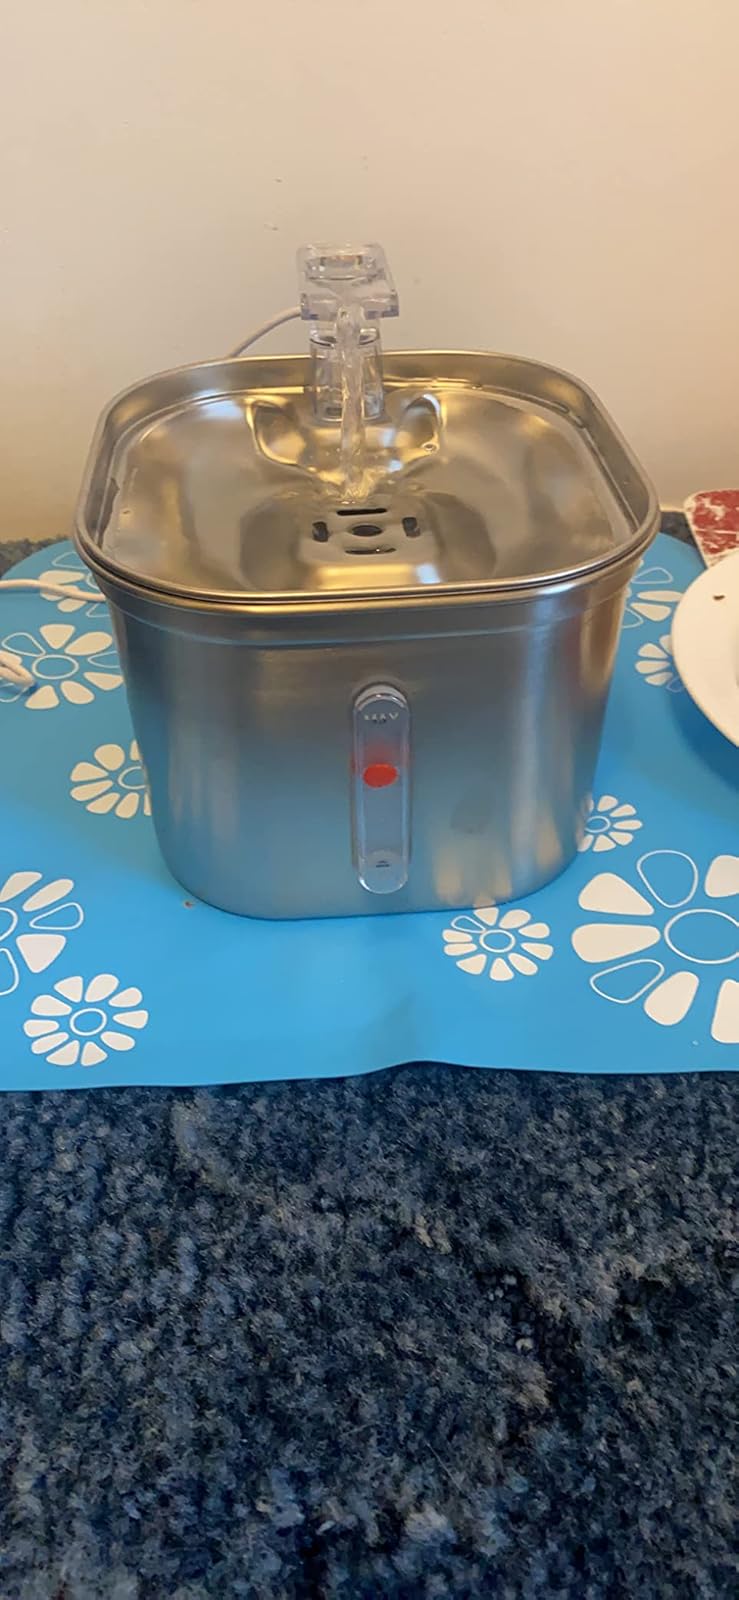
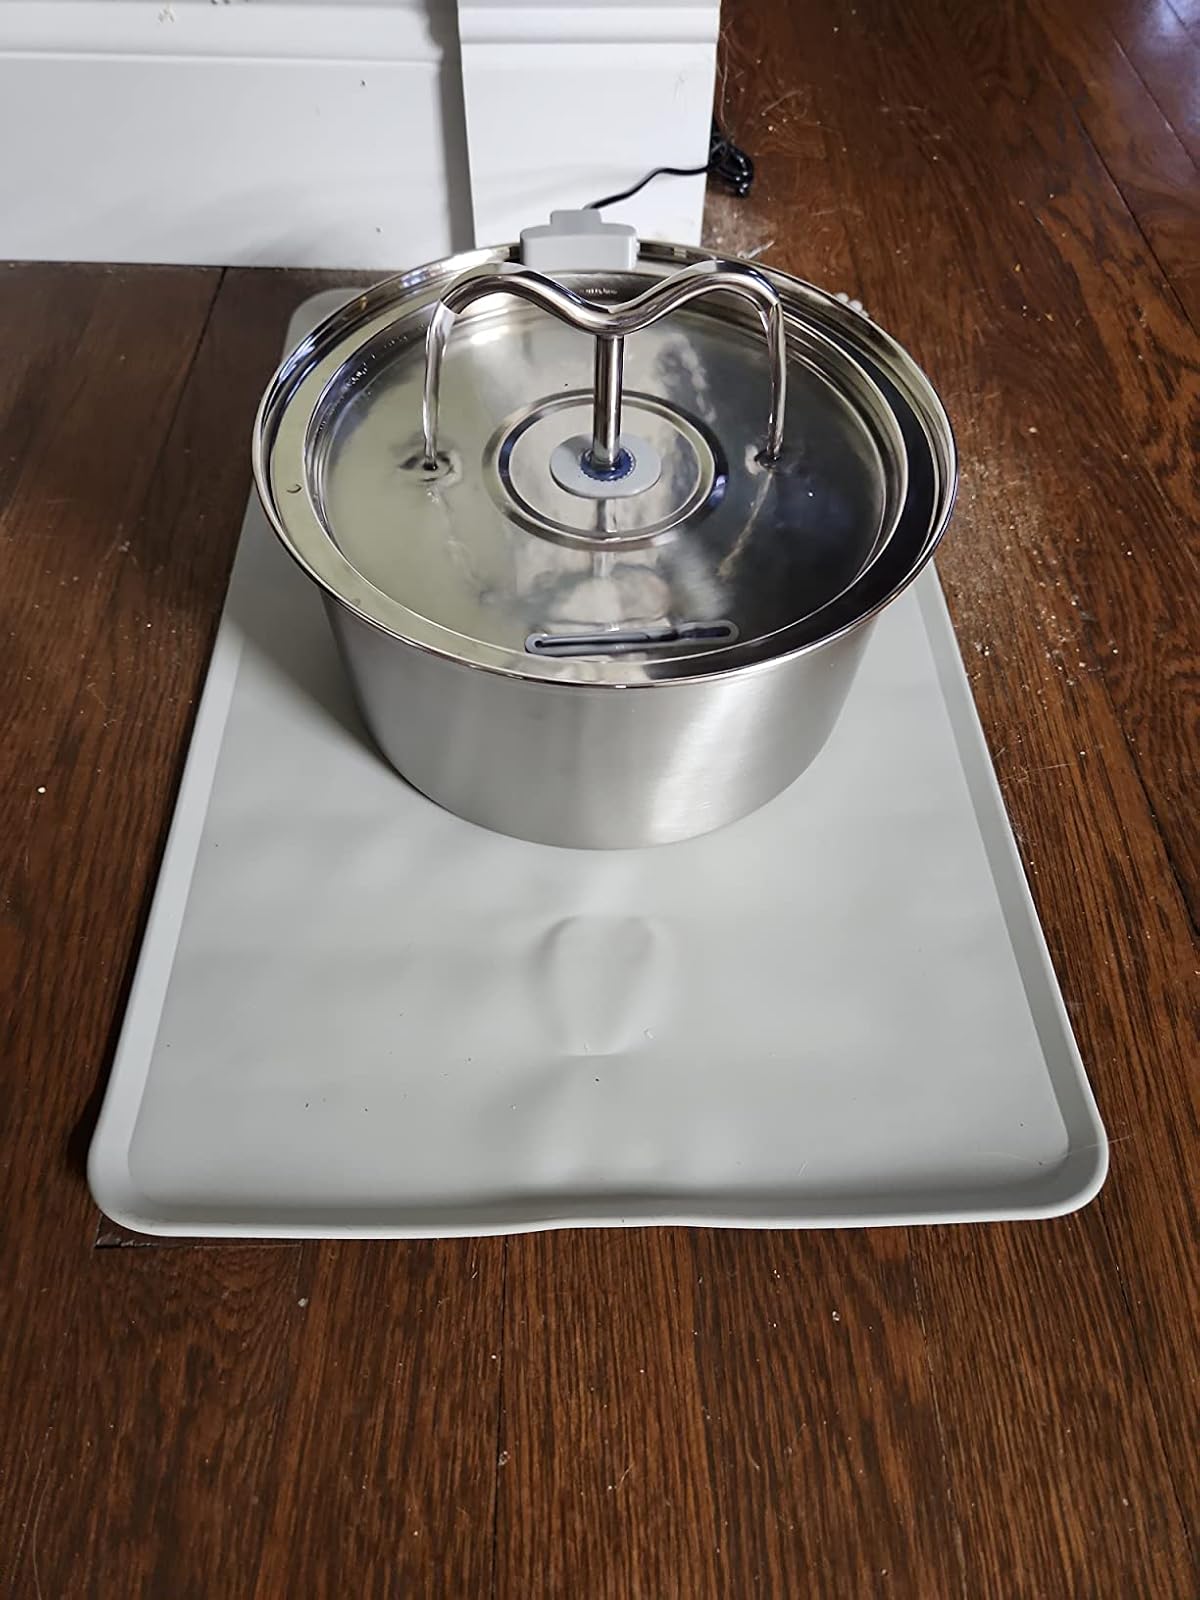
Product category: items_bowl
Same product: no